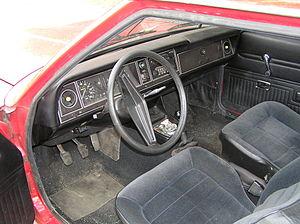
La Ford Taunus TC est une gamme de grandes voitures familiales construites par Ford Allemagne de 1970 à 1982. Le Taunus TC était basée sur la même base que la Cortina de Ford UK, avec le badge «TC» pour Taunus Cortina.